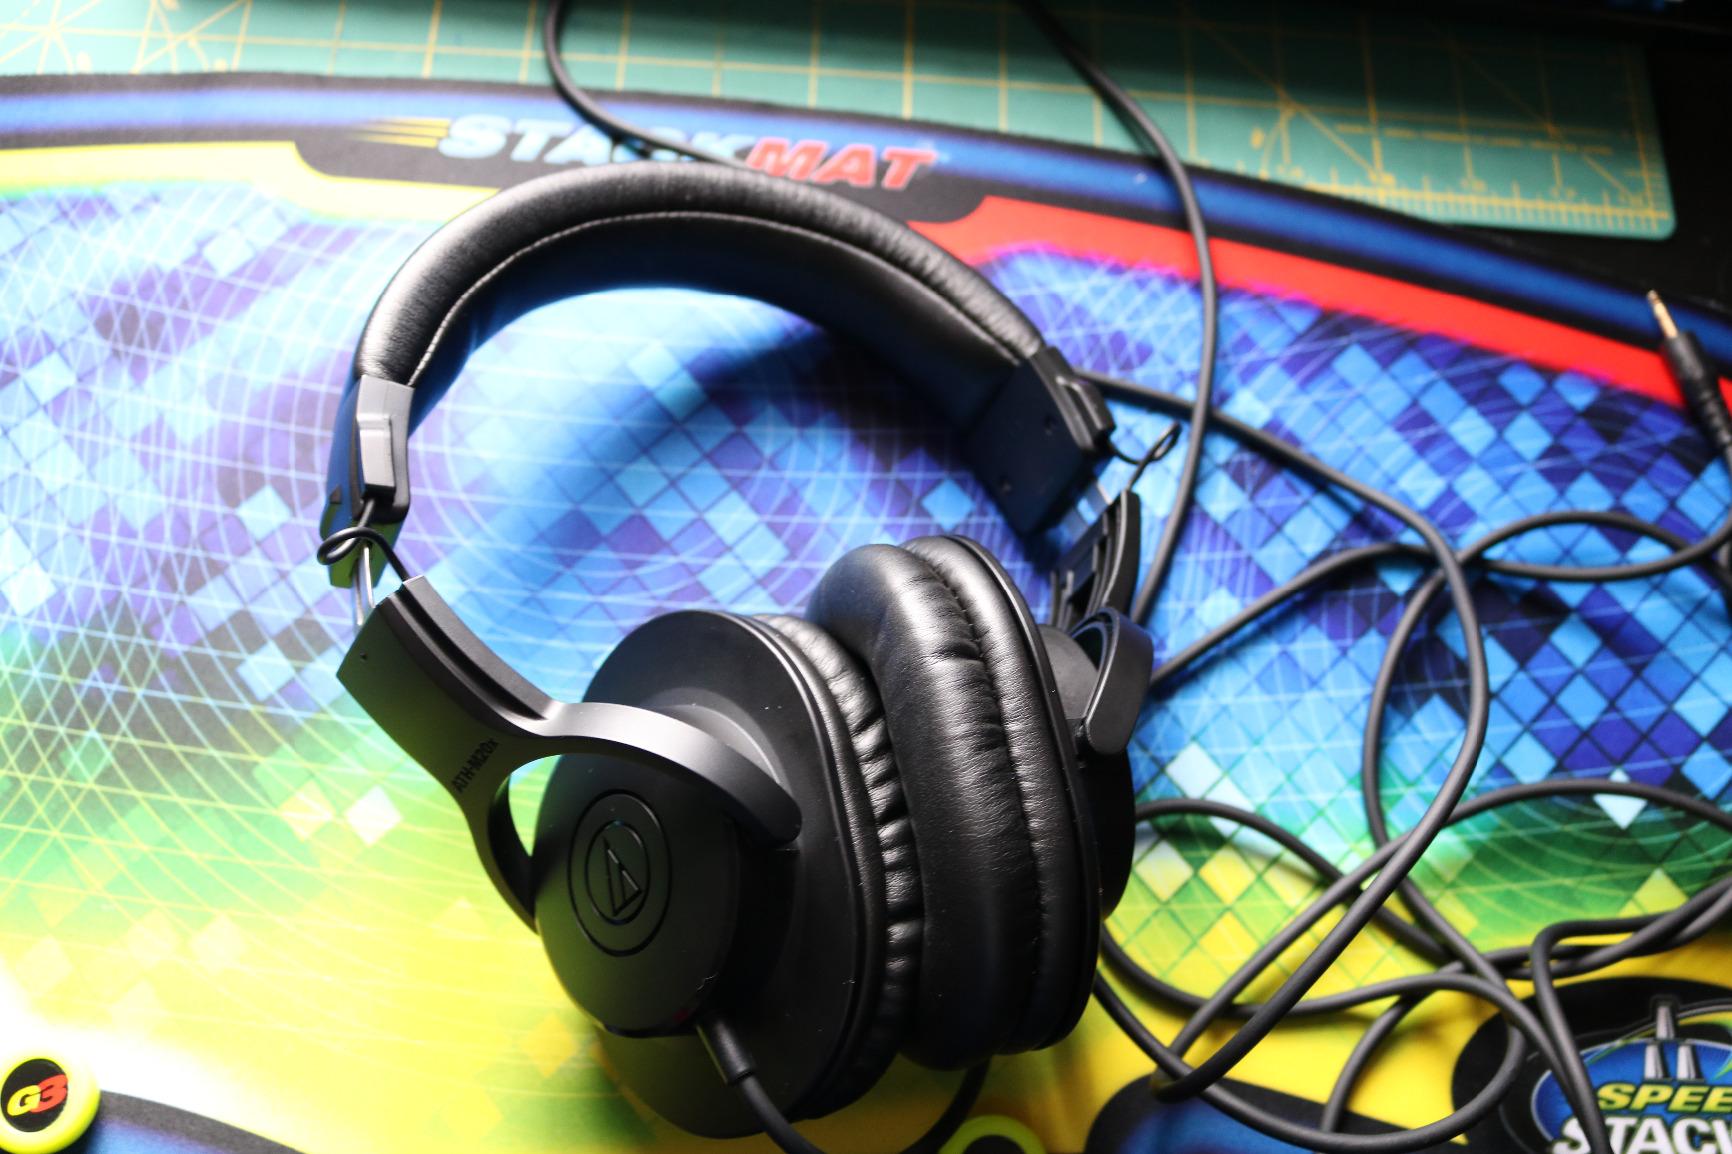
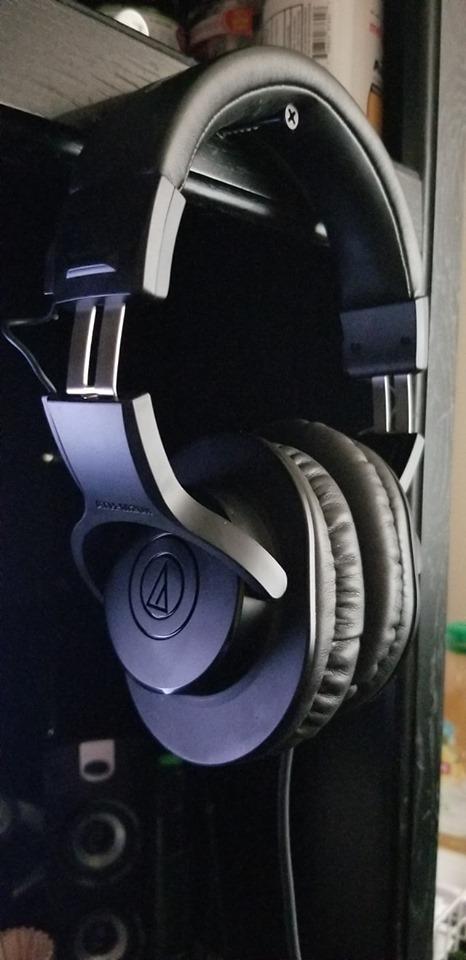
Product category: headphones
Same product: yes